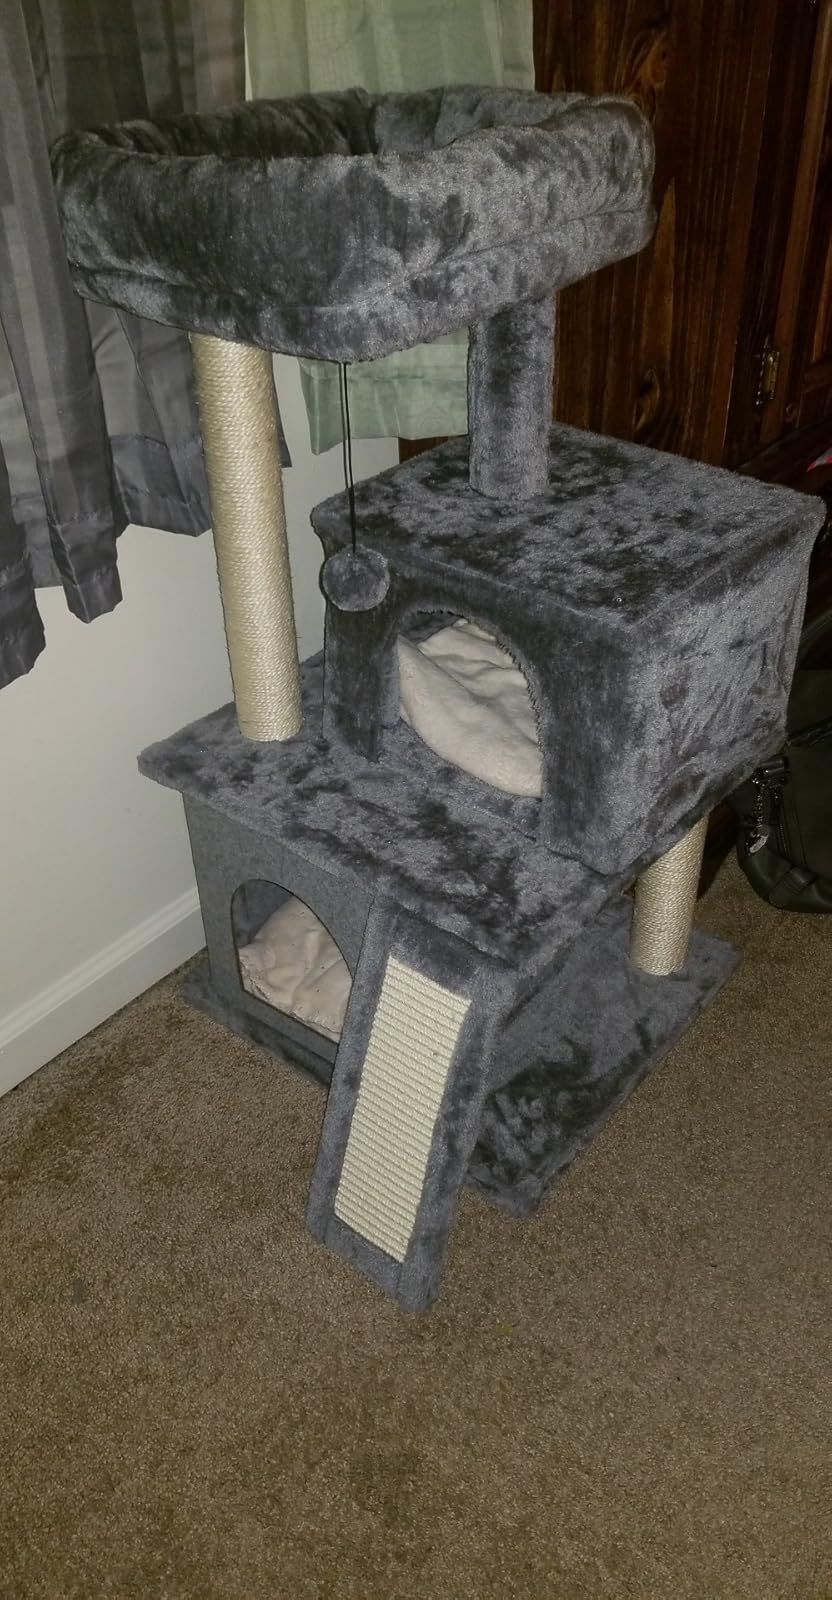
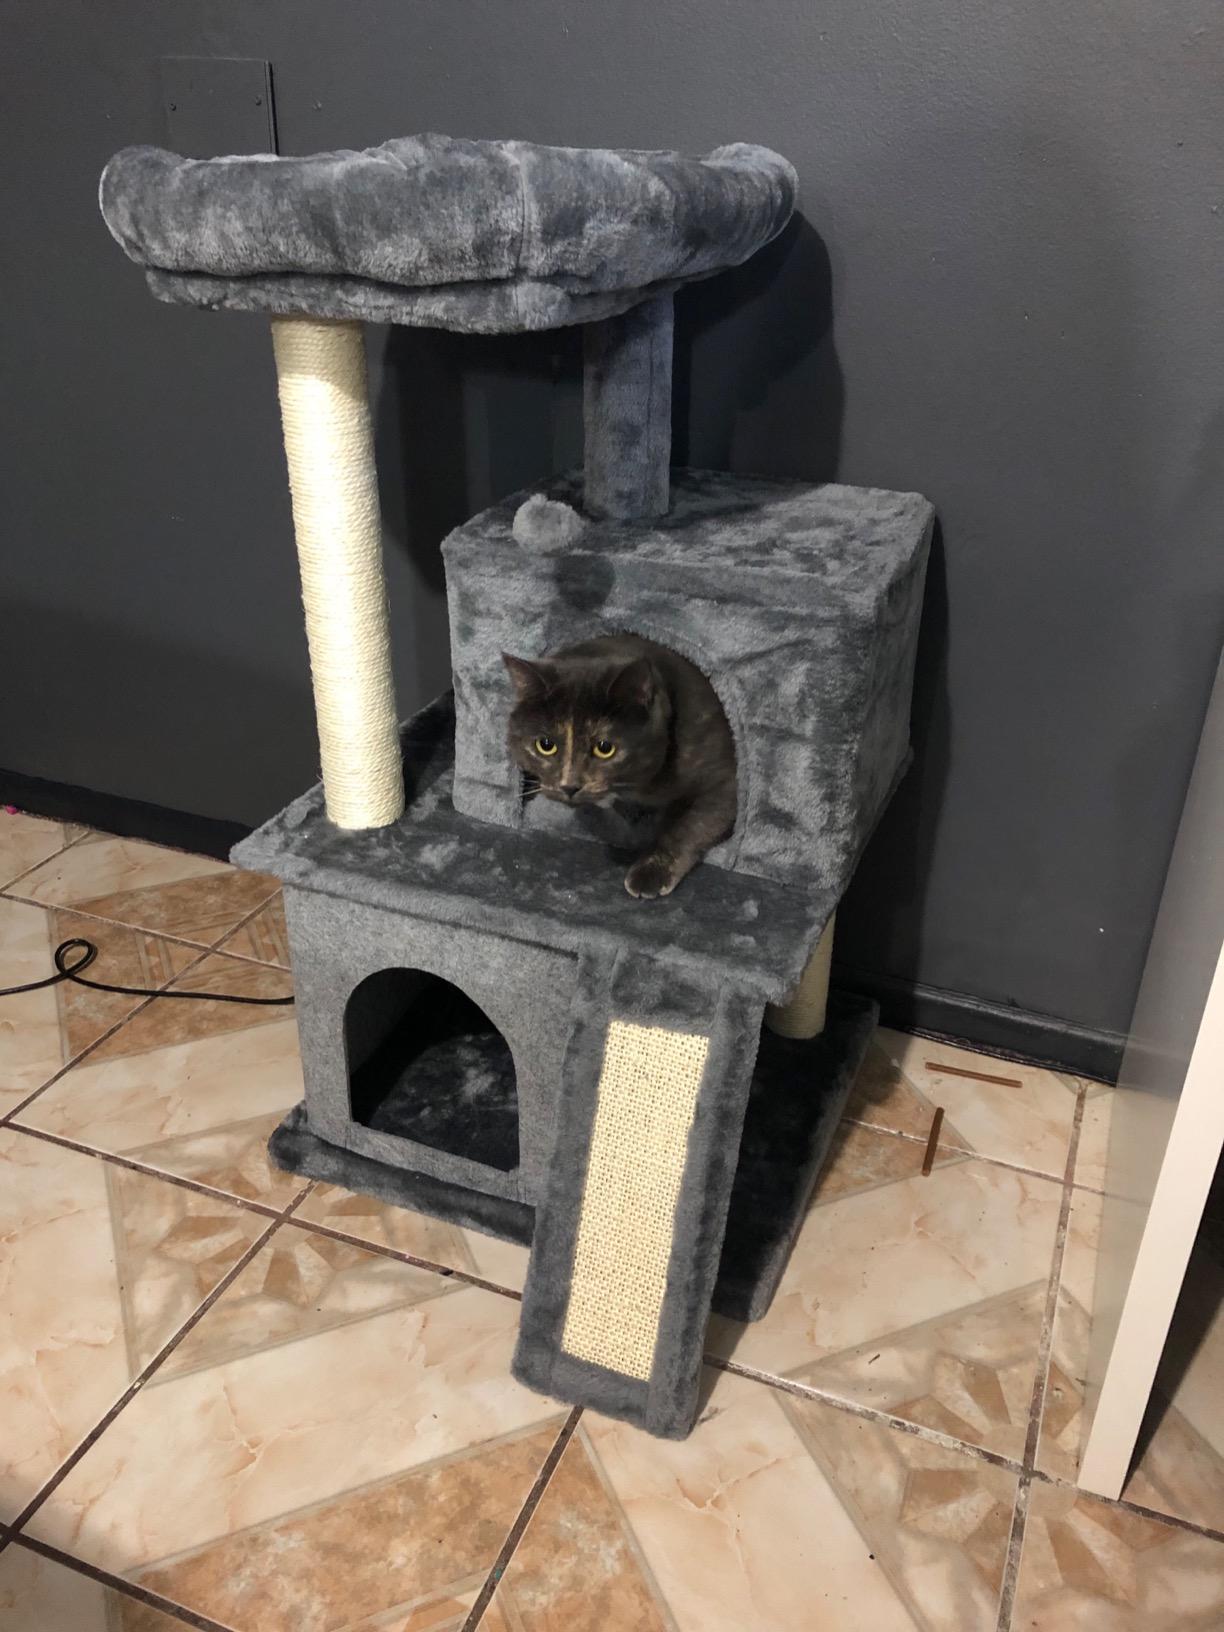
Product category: items_cat tree
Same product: yes